Musical fountain

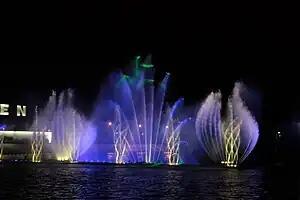
The Roshen Musical Fountain in Ukraine

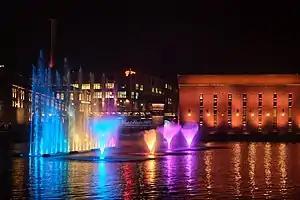
The Tammerkoski's musical fountains during the 2020 Light Festival in Tampere, Finland

A musical fountain, also known as a fairy fountain, prismatic fountain or dancing fountain, is a type of choreographed fountain that creates aesthetic designs as a form of entertainment. The displays are commonly synchronised to music and also feature lighting effects that are refracted and reflected by the moving water. Contemporary multimedia fountains can include lasers, video projection and three-dimensional imagery.